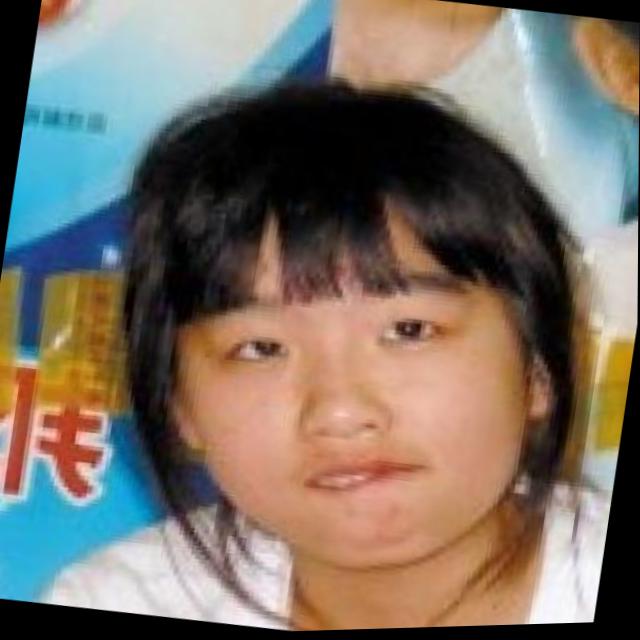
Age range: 0-12